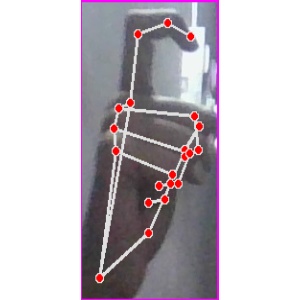
अक्षर: ट